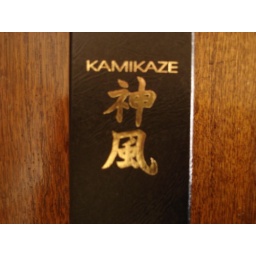
The black belt and the belt box was made in Japan by &amp;quot;Kamikaze&amp;quot;